Harry Grant (rugby league)

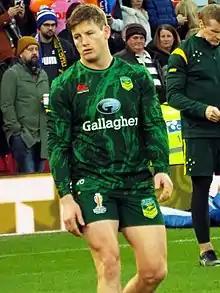
Grant warming up for the Kangaroos during the 2021 RLWC

Despite missing a number of games through injury, Grant was selected in the Queensland team for Game 1 of the 2021 State of Origin series.